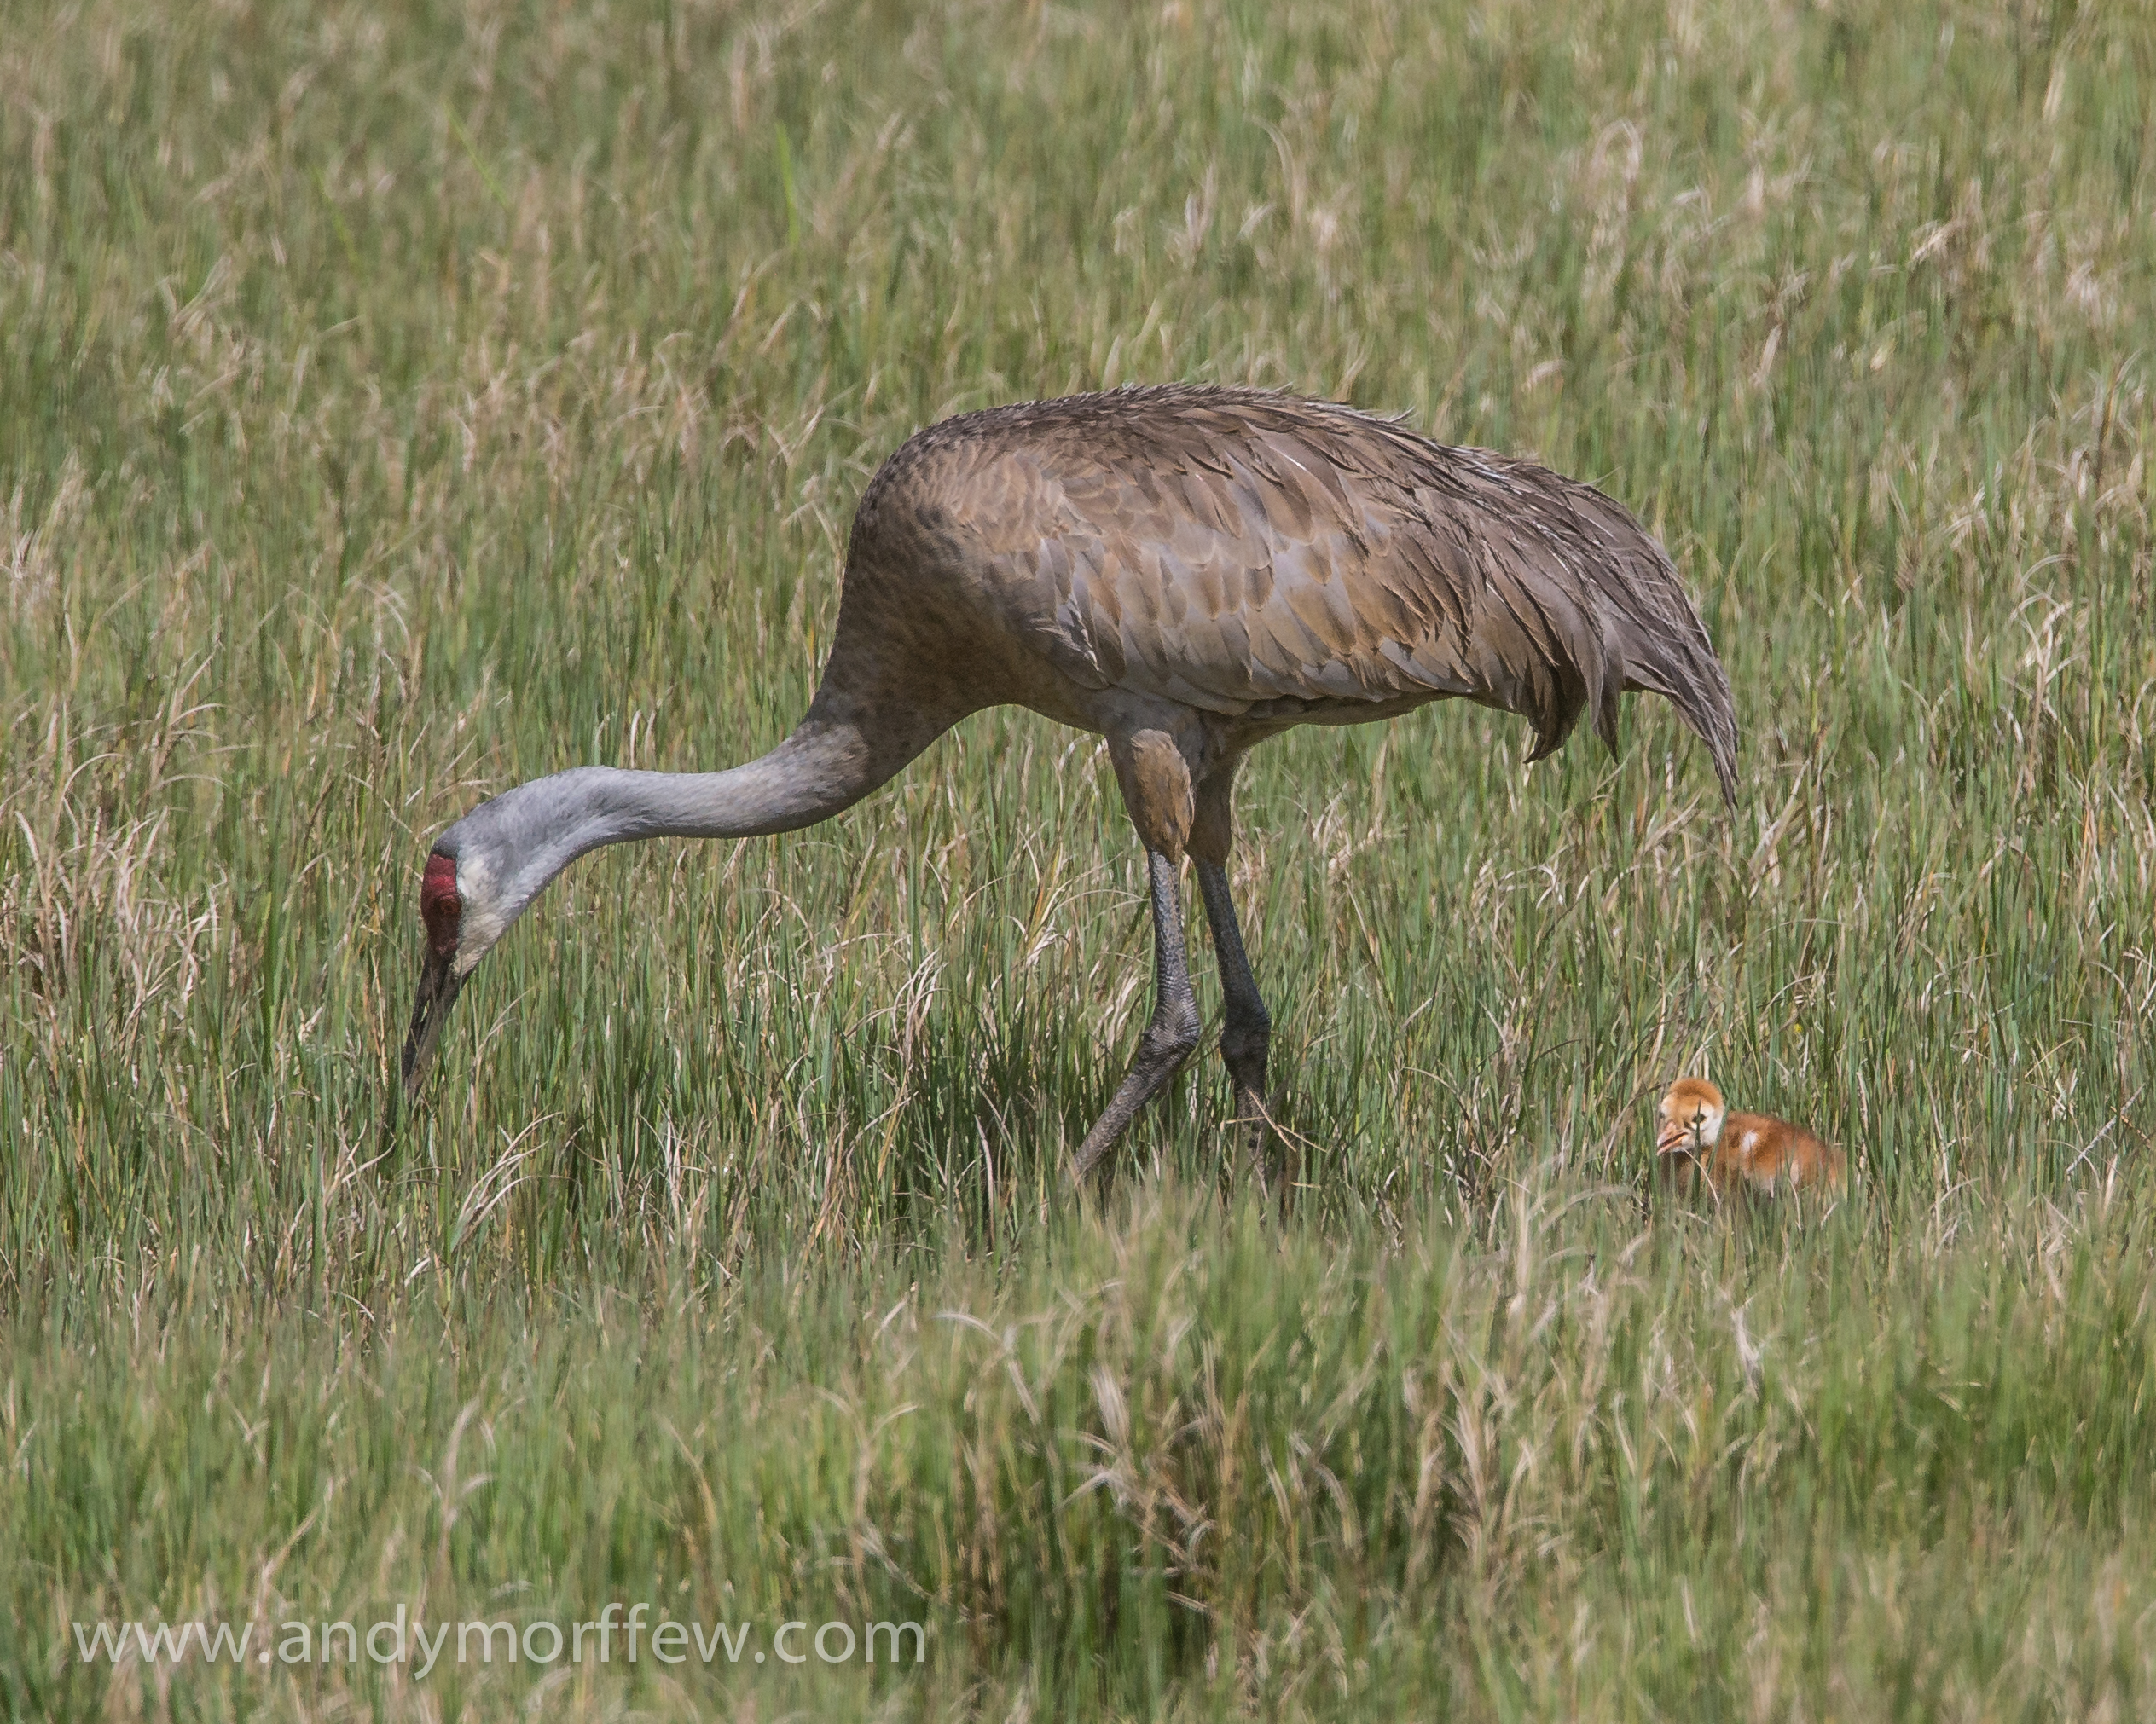
bird, prairie, wildlife, beak, fauna, vertebrate, crane, ibis, chick, florida, andymorffew, morffew, harnsmarsh, sandhillcranes, crane like bird